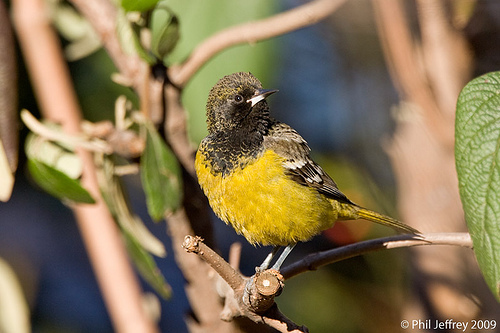
having a thin yellow beak tipped with black, this yellow-breasted bird has a mostly brown head and brown,black and white wings.
a small bird with a yellow belly, with a long and a yellow taila small bird with a yellow breast, a black and yellow speckled head, a thin white beak withe a black tip and a yellow tail.
this bird has a yellow belly and undertail, its head is covered in short wispy brown and yellow feathers and it has a white and brown flat bill.
this is a small, yellow bird with black on the head and wingbars.
this bird is yellow with grey and has a very short beak.
this bird has wings that are brown and has a yellow belly
this bird has a black and yellow crown with back bill and yellow belly.
this bright yellow bird has brown feathers mixed in with yellow on it's small head.
this bird has a yellow body with a brown head and throat and a very flat beak.
Species: Scott Oriole